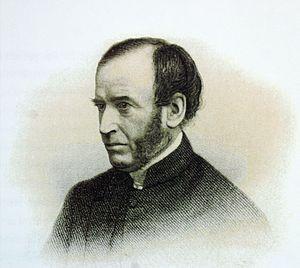
La cathédrale Saint-Georges est un sanctuaire anglican de la ville du Cap, l'une des principales villes de la République d'Afrique du Sud. Dessinée par l'architecte Herbert Baker, cet édifice néo-gothique est le résultat de plusieurs campagnes de travaux qui se sont étalées de 1901 à 1978.